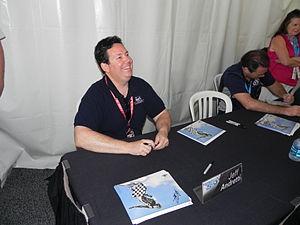
Jeff Andretti est un ancien pilote automobile américain.